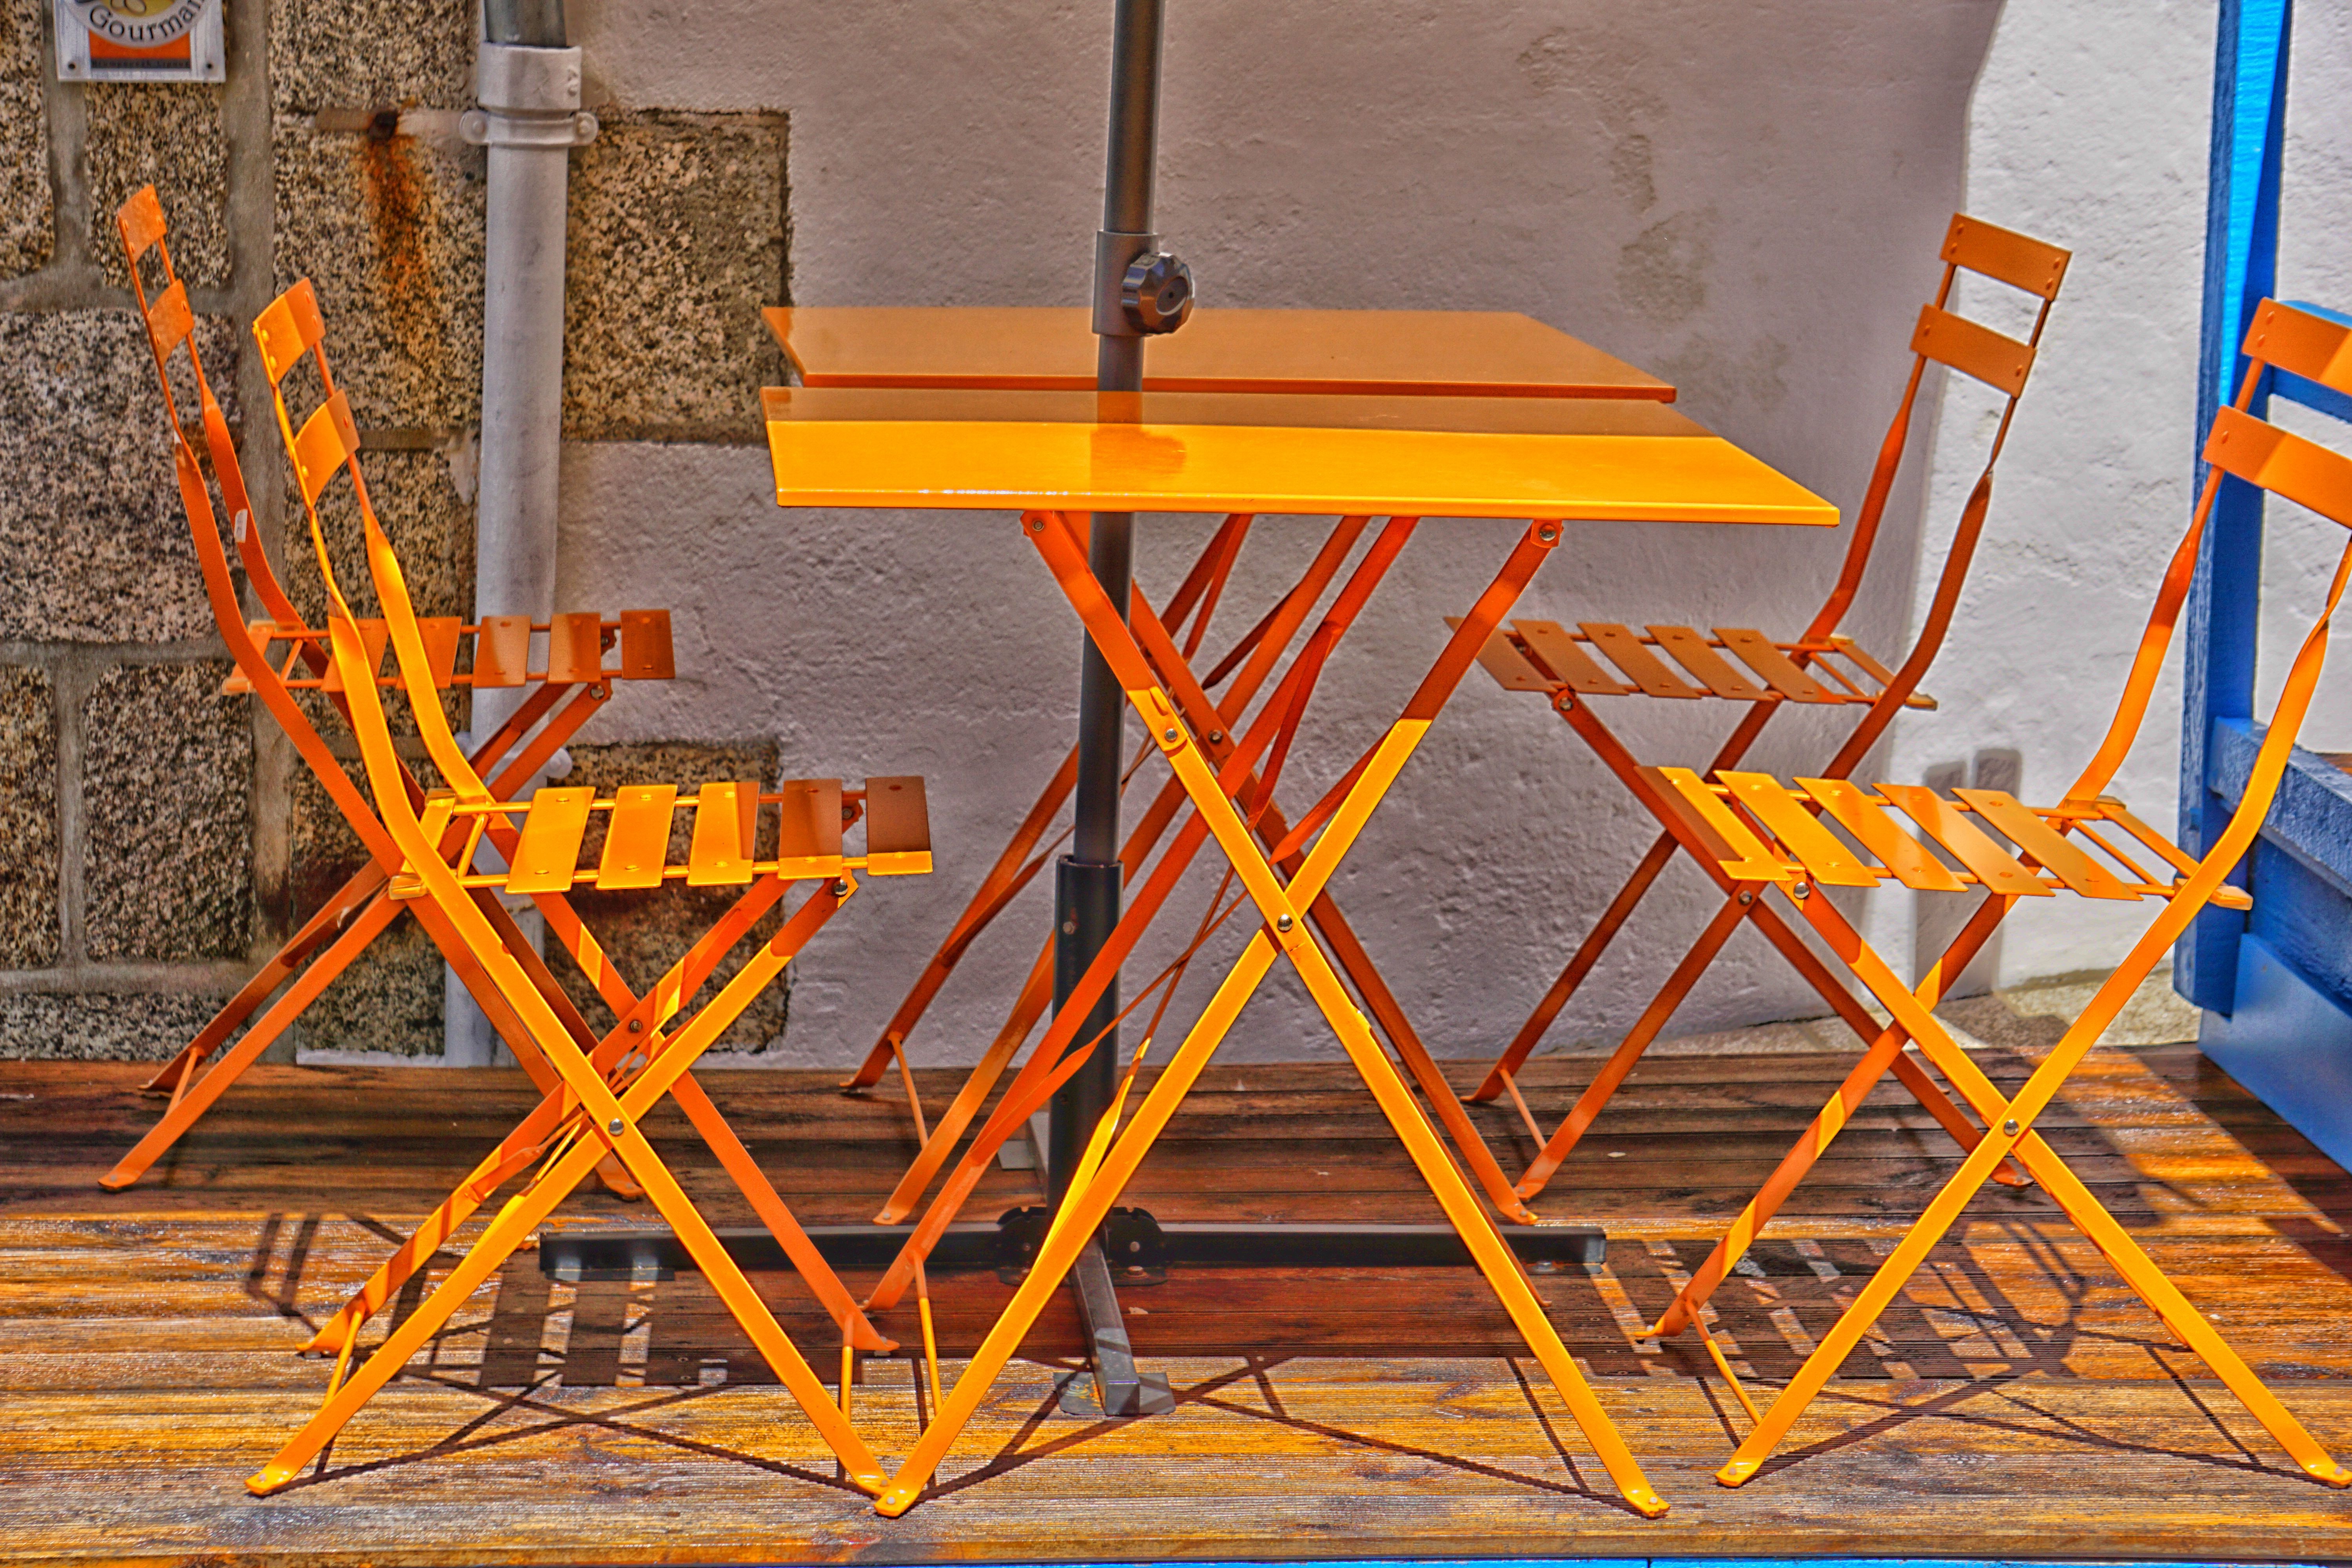
coffee, wood, chair, summer, bar, color, furniture, yellow, chairs, terrace, relaxation, tables, restaurant table, outdoor furniture, man made object